Saco Bay

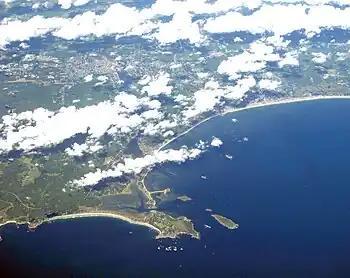
Aerial photograph of Saco Bay

Saco Bay is a small curved embayment of the Gulf of Maine on the Atlantic coast of Maine in the United States.